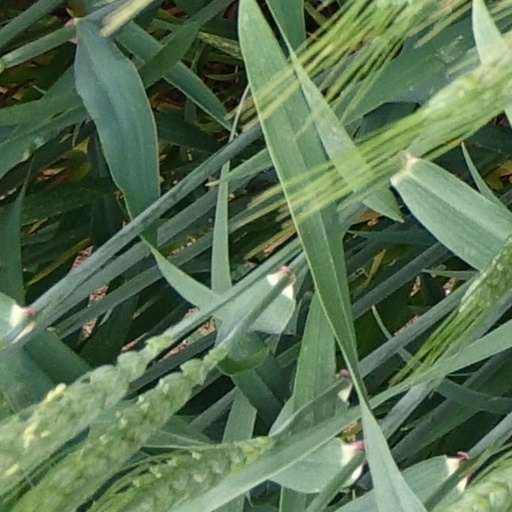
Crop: wheat